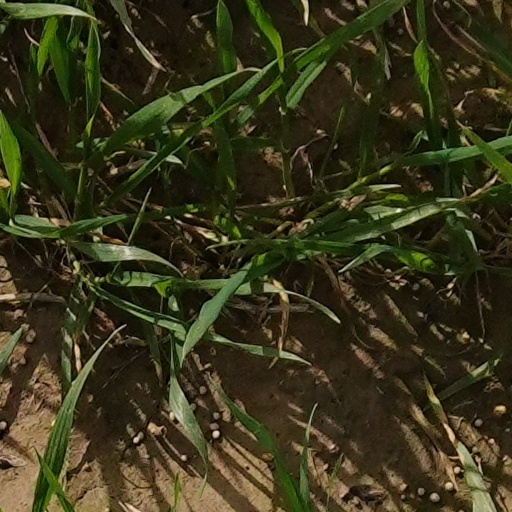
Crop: wheat